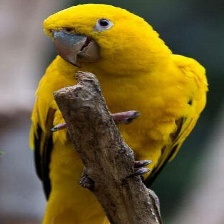
Species: GOLDEN PARAKEET
Scientific name: GUARUBA GUAROUBA